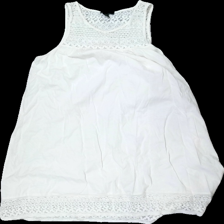
View: front
Type: Top
Category: Ladies
Brand: H&M
Colors: White
Material: 58% Cotton 42% Nylon
Pattern: Lace
Cut: Loose
Size: L
Season: All
Stains: Minor
Damage: stain
Damage location: top left
Damage 2: stain
Damage 2 location: top right
Price range: <50
Recommended usage: Export
Description: white top with lace